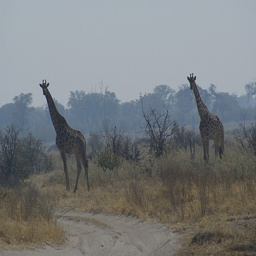
A couple of large giraffe standing in a field.
Two giraffes walking up to a road in the arid savannah.
A couple of giraffe walking across a grass covered field.
Two giraffes walking through a field in front of a tree line.
Two giraffes standing up in an area of land that has trees and tall grass along with bushes.